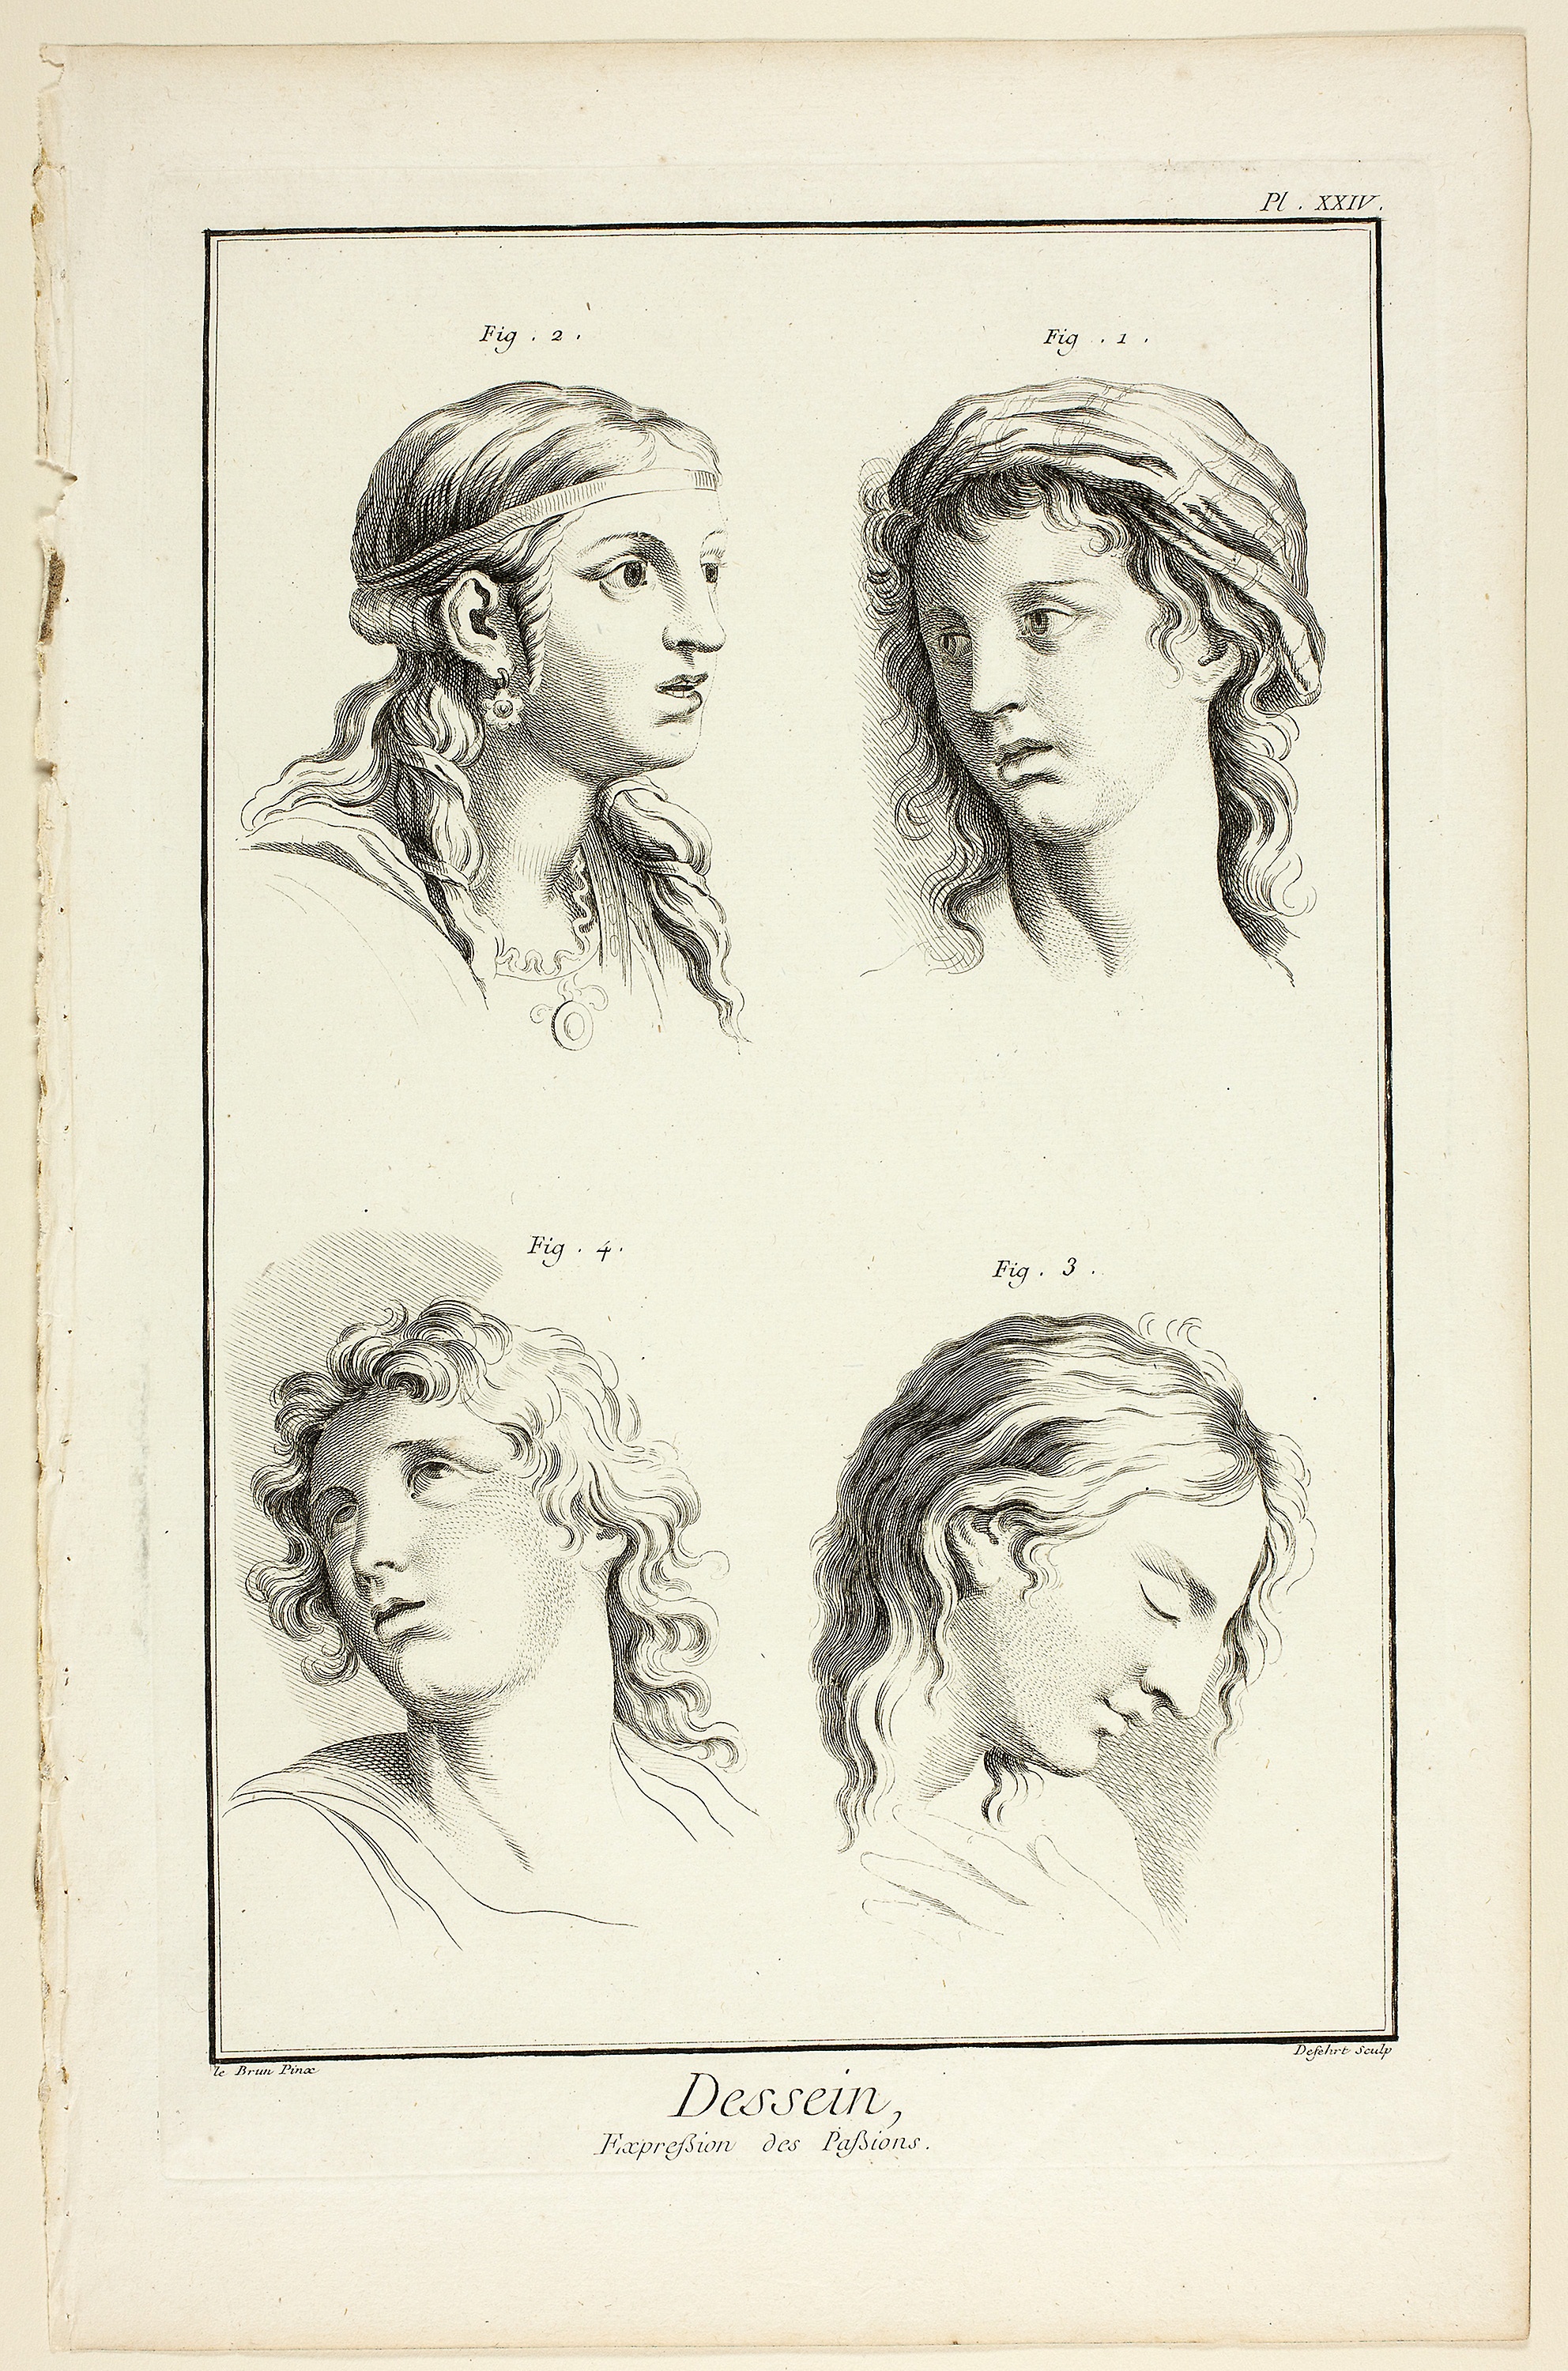
head, drawing, art, sketch, portrait, artwork, picture frame, figure drawing, illustration, paper, font, self portrait, visual arts, jaw